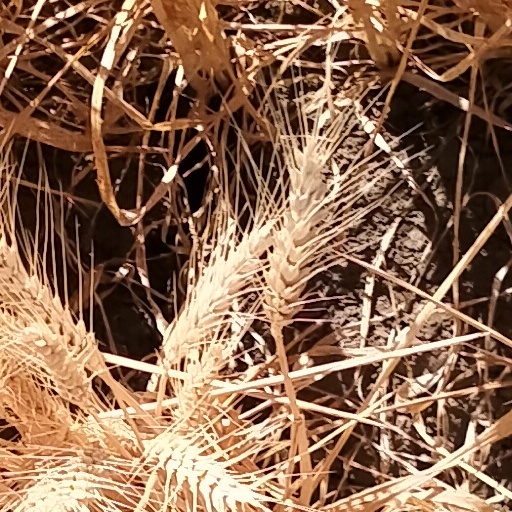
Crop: wheat